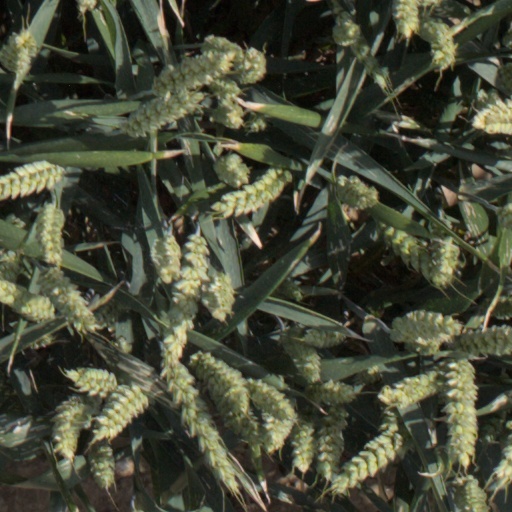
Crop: wheat